Propaganda through media

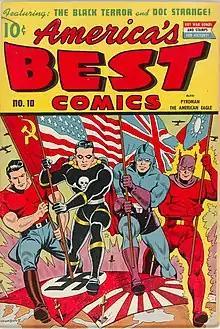
America's Best Comics #7 July 1944. With the war in full swing, patriotically themed comic books were an important source of propaganda.

Propaganda is a form of persuasion that is often used in media to further some sort of agenda, such as a personal, political, or business agenda, by evoking an emotional or obligable response from the audience. It includes the deliberate sharing of realities, views, and philosophies intended to alter behavior and stimulate people to act.